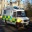
Label: ambulance